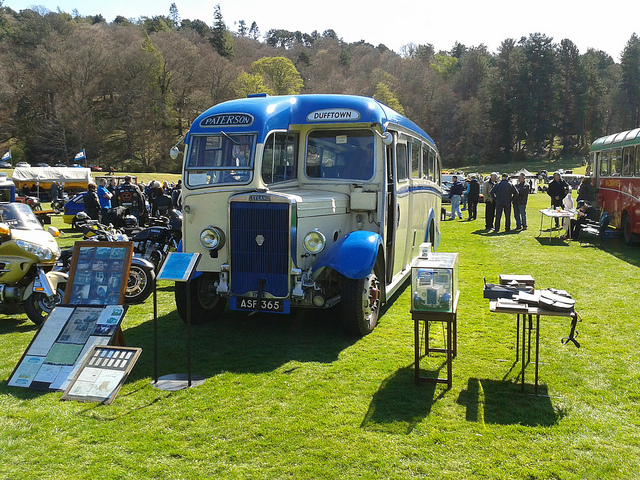
A weird looking blue bus in a field.

A fancy bus with multiple pictures and awards at a park.

An old bus on show at an event parked next to motorcycles and another bus.

A vintage blue and white bus displayed in a field.